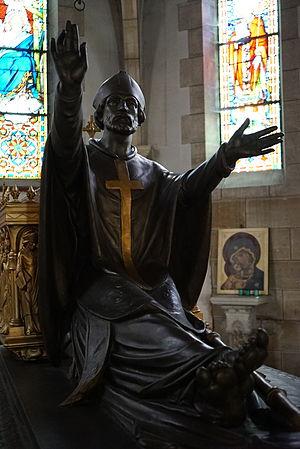
intérieur de l'Église Saint-Memmie de Saint-Memmie.
Memmie ou Menge fut le premier évêque de Châlons. Il fut le premier évangélisateur de cette région.
Cette liste recense les gisants situés en France.